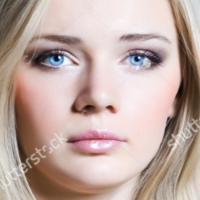
Age group: age 11-20